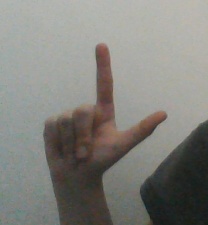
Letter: laam